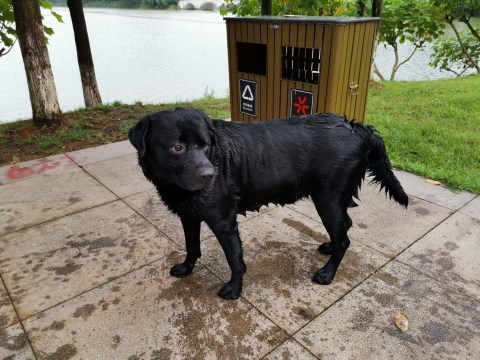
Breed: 3580-n000122-Labrador_retriever